Breguet-Richet Gyroplane

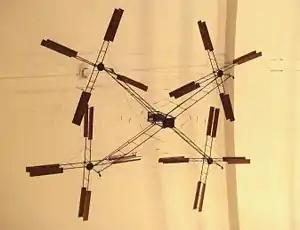
Model of the Bréguet-Richet Gyroplane No.1.

The Breguet-Richet Gyroplane was an early French experimental quadcopter rotary-wing aircraft developed by Breguet Aviation.